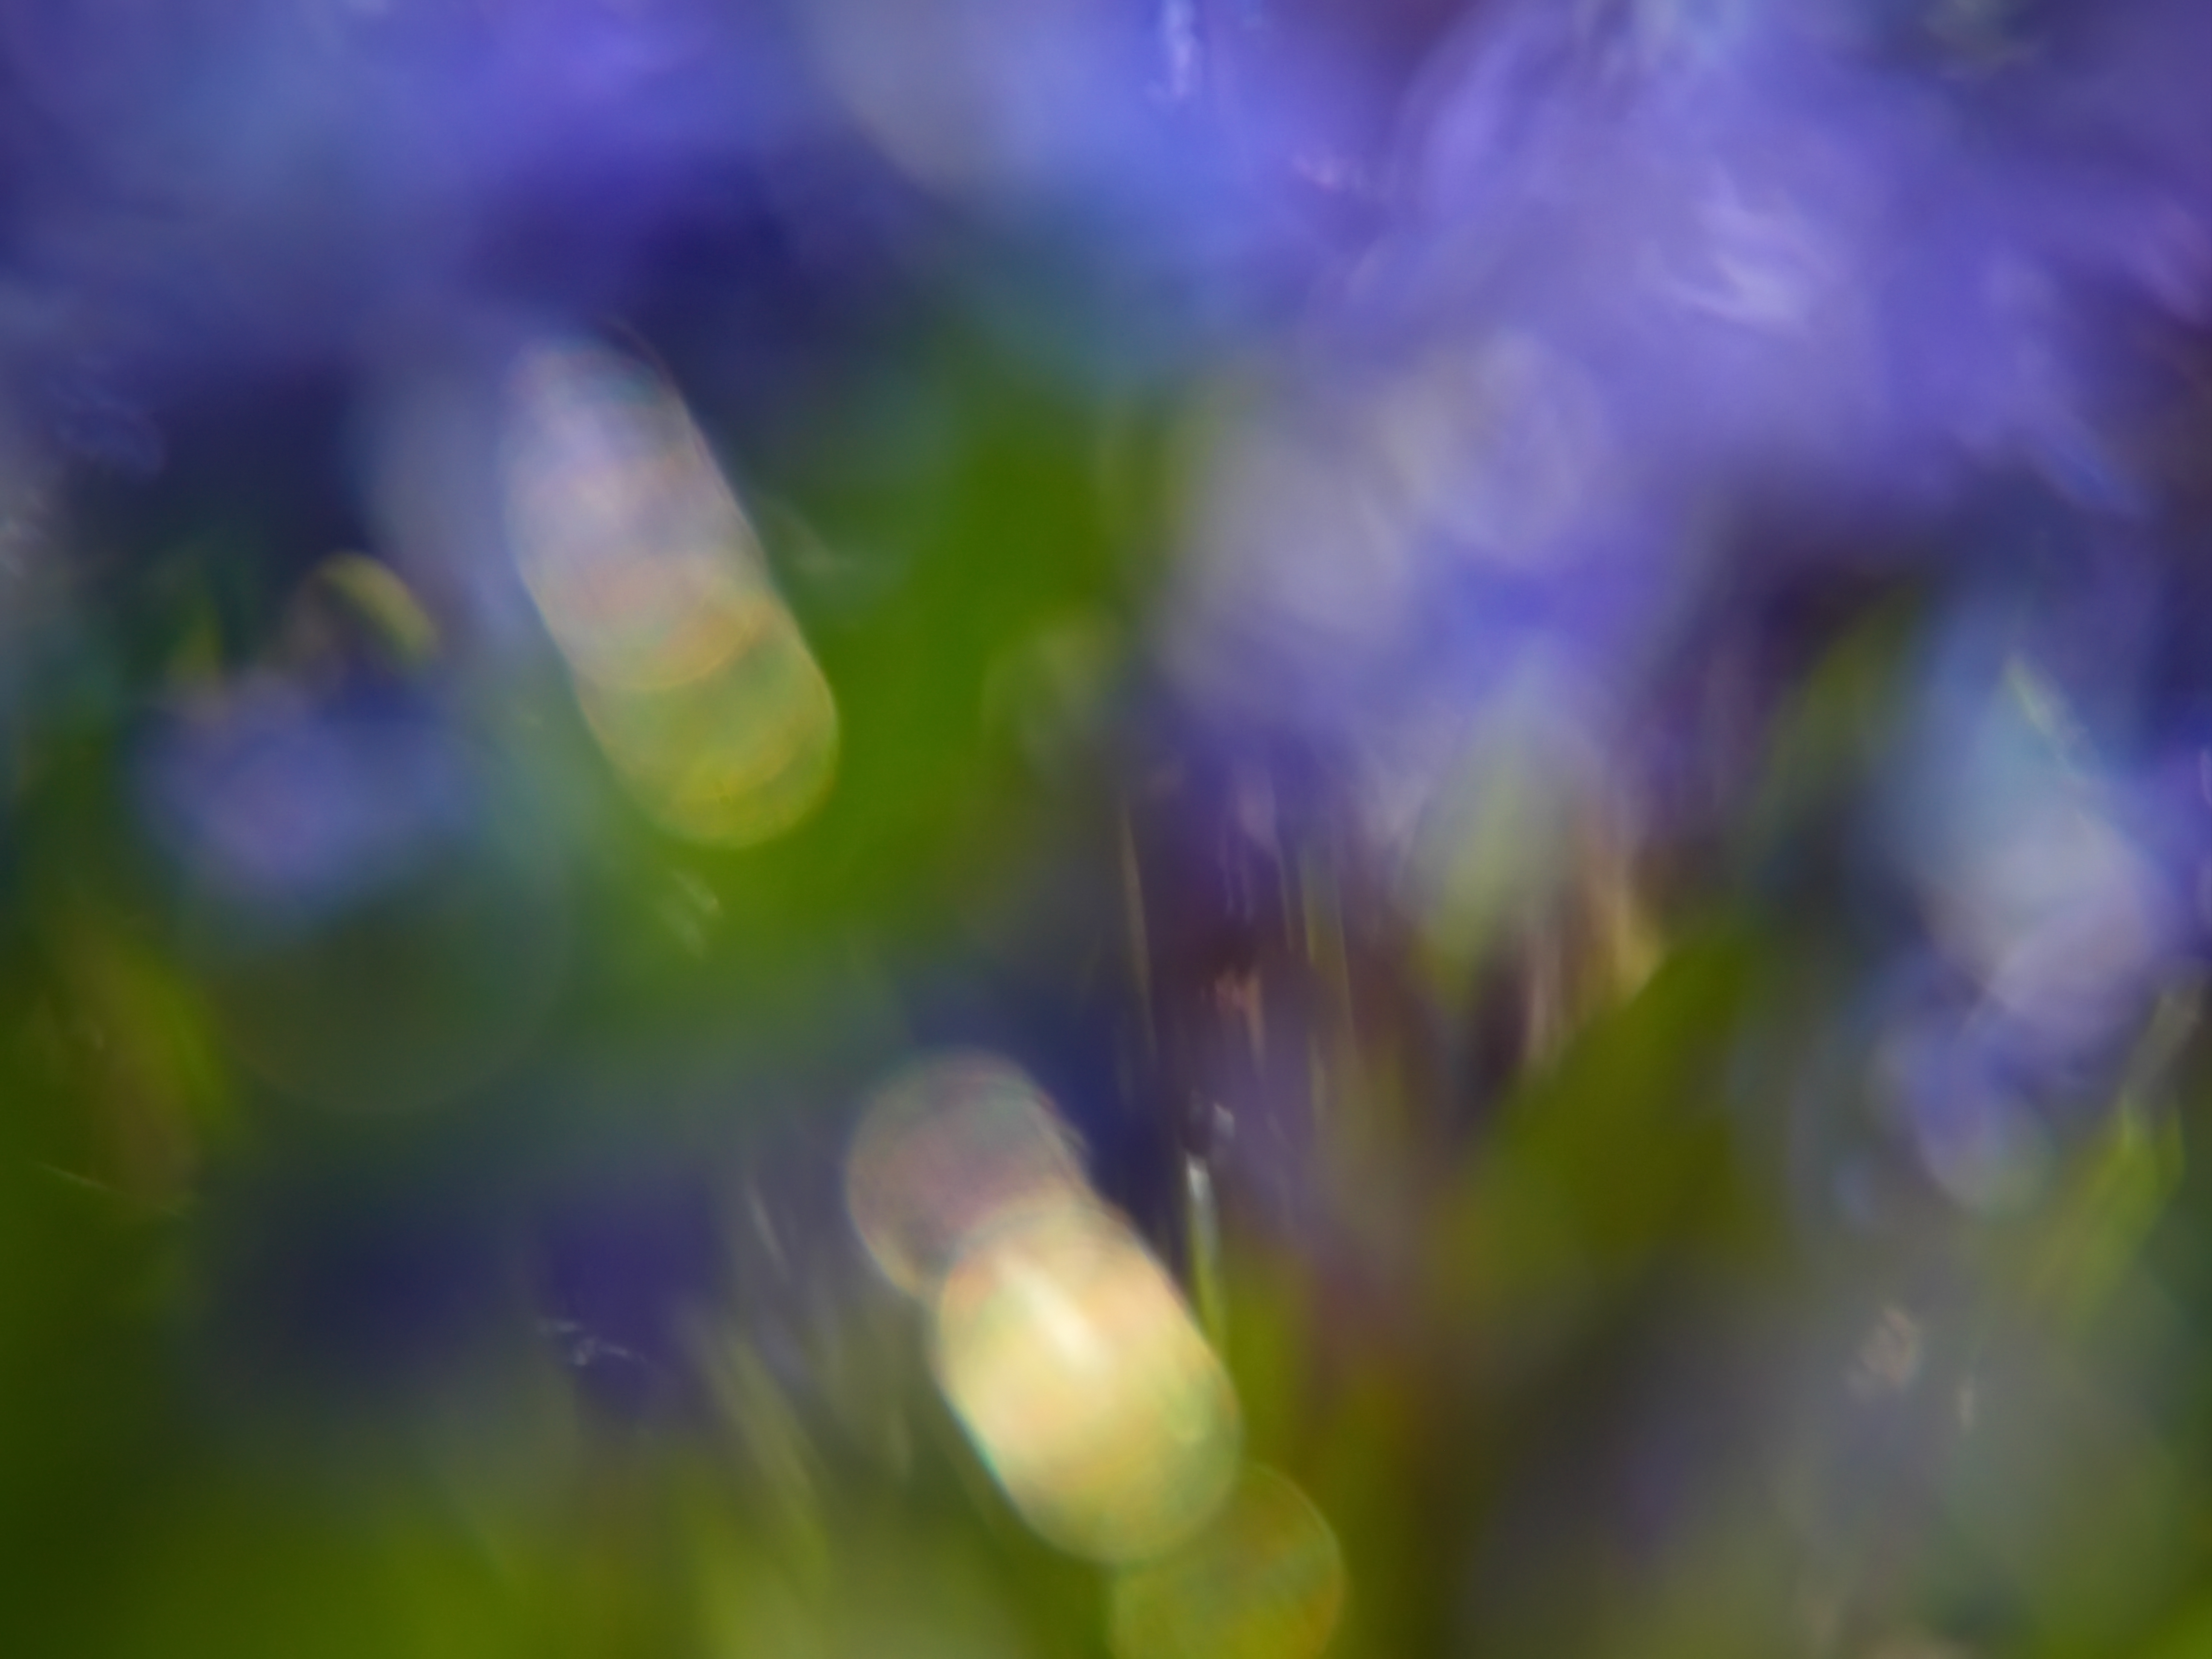
plant, purple, flower, violet, petal, grass, flowering plant, electric blue, magenta, groundcover, pattern, font, annual plant, macro photography, wildflower, art, herbaceous plant, tree, natural material, sky